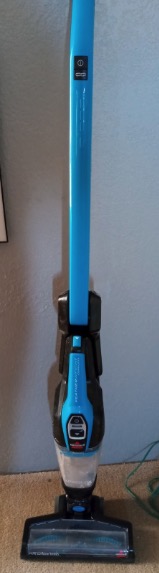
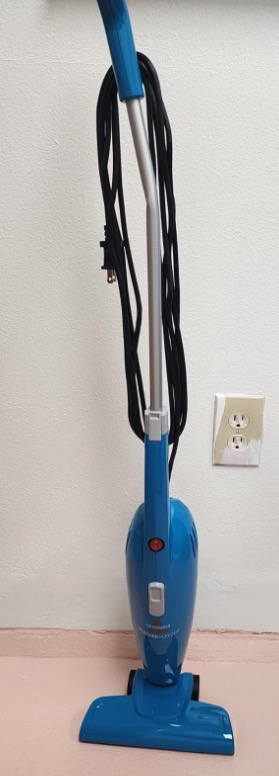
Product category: items_vacuum
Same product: no